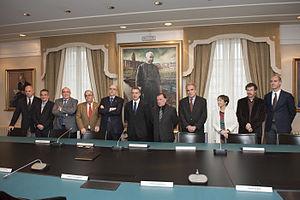
Le Lehendakari fait une visite au siège de l'Euskaltzaindia
L'Académie de la langue basque est l'institution académique officielle qui se consacre à la défense de la langue basque.